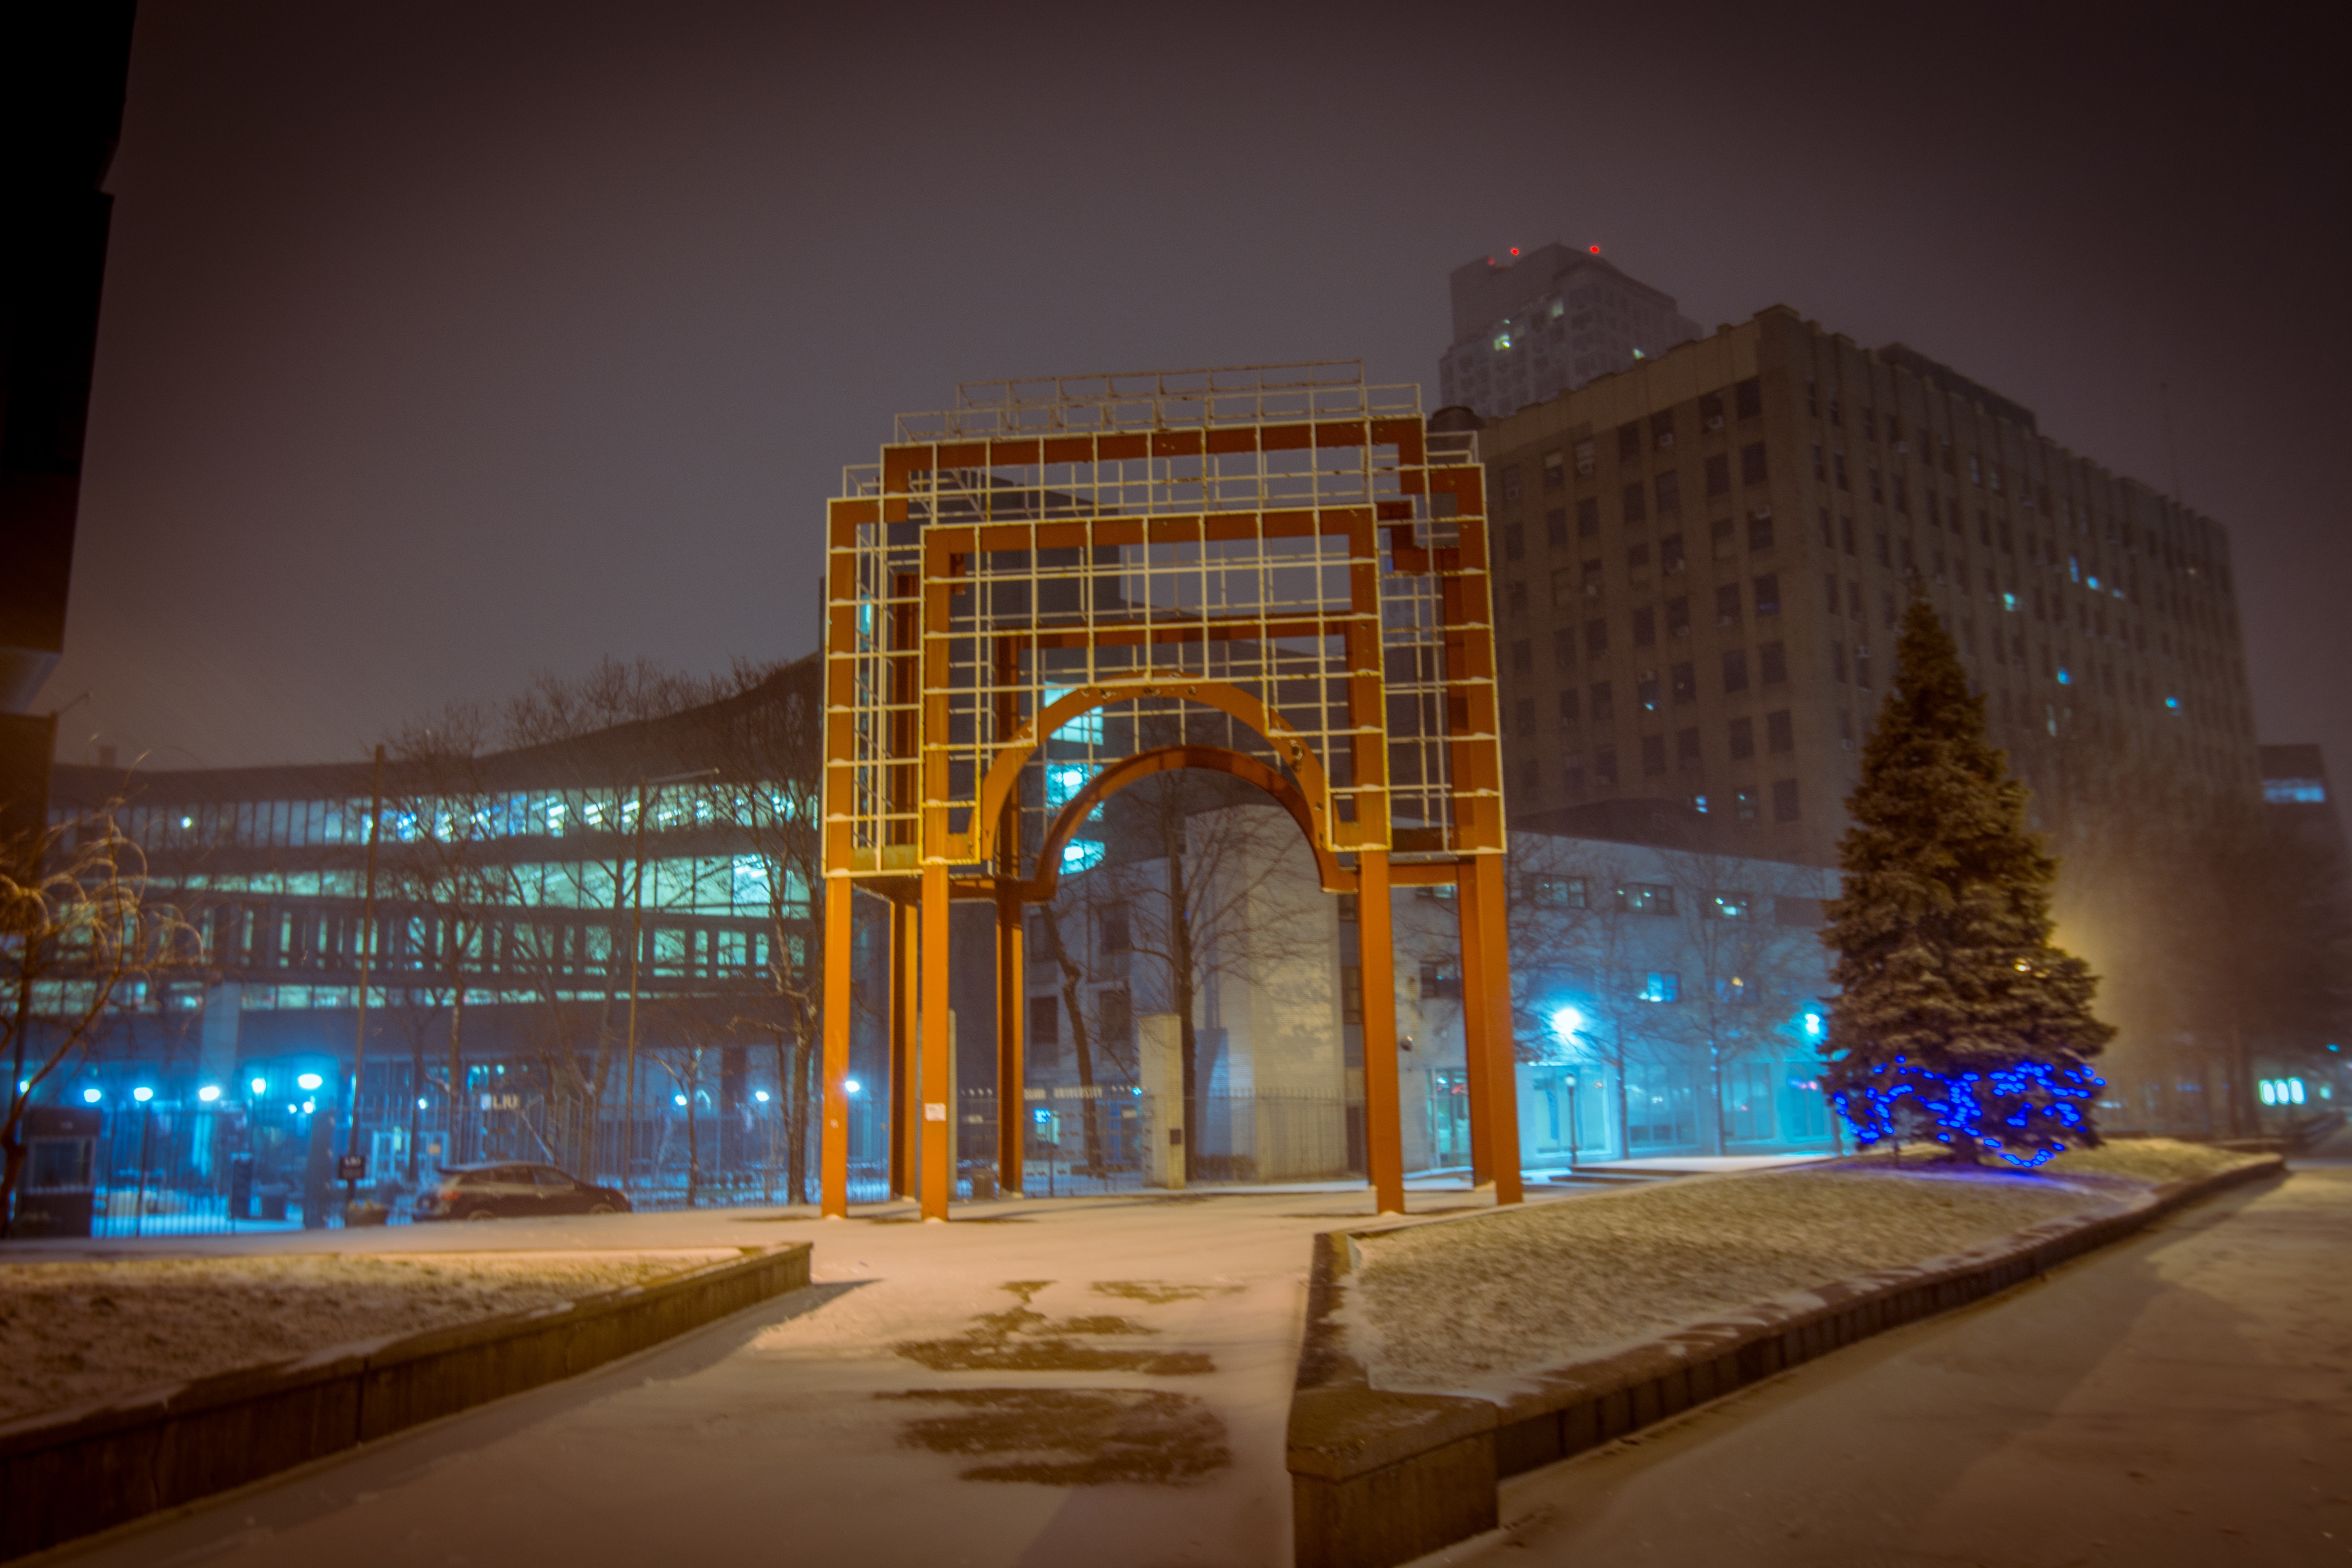
light, architecture, night, city, skyscraper, cityscape, downtown, evening, reflection, landmark, lighting, metropolis, urban area, metropolitan area